Postage stamps of Ireland

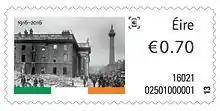
Stamp with photograph of destroyed General Post Office

For the centenary of the 1916 Easter Rising an eighth series of definitive stamps were issued on 21 January 2016 and will only be on sale for a period of one year. There are sixteen stamps divided into four groups of four categories named as: Leaders and Icons, Participants, Easter Week and The Aftermath.